Closed Casket (novel)

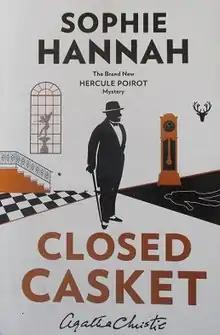

Closed Casket is a work of detective fiction by British writer Sophie Hannah, featuring Agatha Christie's Hercule Poirot. Hannah is the first author to have been authorised by the Christie estate to write new stories for her characters. Hannah's work closely resembles the Golden Age of Detective Fiction in its structure and tropes. "Closed Casket" even includes a plan of the house in which the murder takes place; such plans were sometimes used in Golden Age novels to aid the reader in their solving of the mystery puzzle.